Ynys Feurig

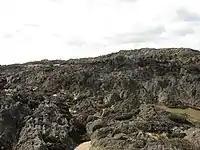
The barren surface of the island in 2008

The islands are important for their tern colony, in particular for roseate tern, for which this is the most regular breeding site on Anglesey, although numbers of breeding pairs are low currently (2005) compared with the past. Because of this the island has been designated as part of the Ynys Feurig, Cemlyn Bay and The Skerries Special Protection Area along with two other nearby sites, Cemlyn Bay and The Skerries, and all three are also classed by BirdLife International as an Important Bird Area.